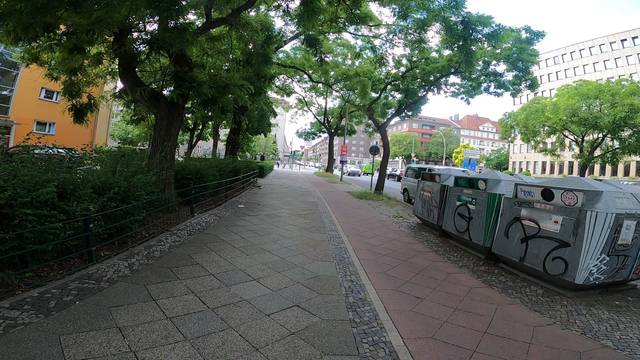
Region: Germany
Coordinates: 52.513, 13.282